Senebhenas

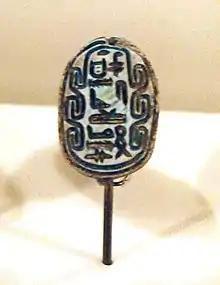
Scarab seal of Senebhenas

Senebhenas "(snb-ḥnˁ=s," "Health is with her") was the wife and queen consort of the ancient Egyptian king Sobekhotep III, who reigned in the 13th Dynasty, about 1750 BC.